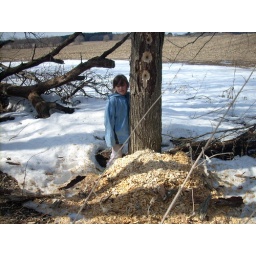
Beth standing in wood chip pile from woodpecker